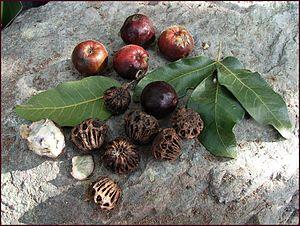
Pleiogynium timoriense est un petit arbre de la famille des Anacardiaceae originaire d'Australie.